Louis Hempelmann

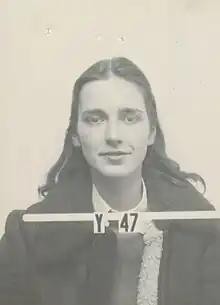
Elinor Hempelmann's Los Alamos badge

On June 5, 1943, Hempelmann married Elinor Pulitzer. She was a granddaughter of the newspaper publisher Joseph Pulitzer, and a graduate of Mary Institute in St. Louis. She had also attended a secretarial school. They never had children. Wives were encouraged to work at Los Alamos, so she became his secretary. Hempelmann and Elinor became close friends of the Oppenheimers, and were godparents to the Oppenheimers' children. Kitty Oppenheimer worked for Hempelmann as a laboratory technician, conducting blood tests to assess the danger of radiation.